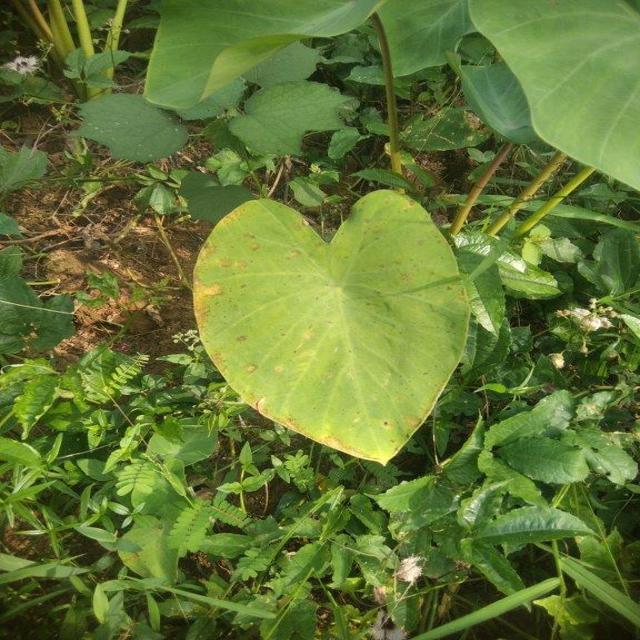
Label: Mid_Blight